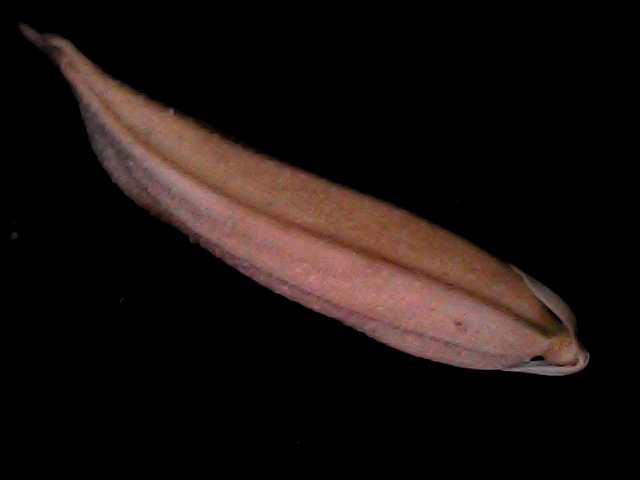
Rice variety: BD70